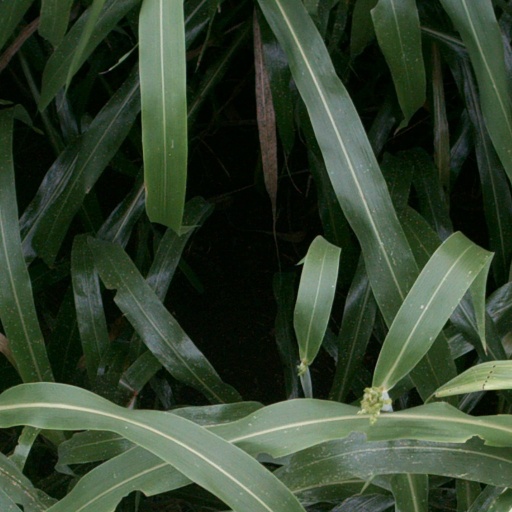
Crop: sorghum